William Cullen Bryant

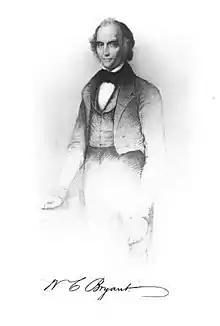
Engraving of Bryant,

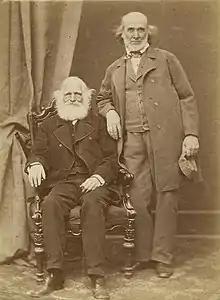
An 1867 portrait of Hiram Powers and Bryant, now housed at the National Gallery of Art, in Washington, D.C.

"Thanatopsis" is Bryant's most famous poem, which Bryant may have been working on as early as 1811.